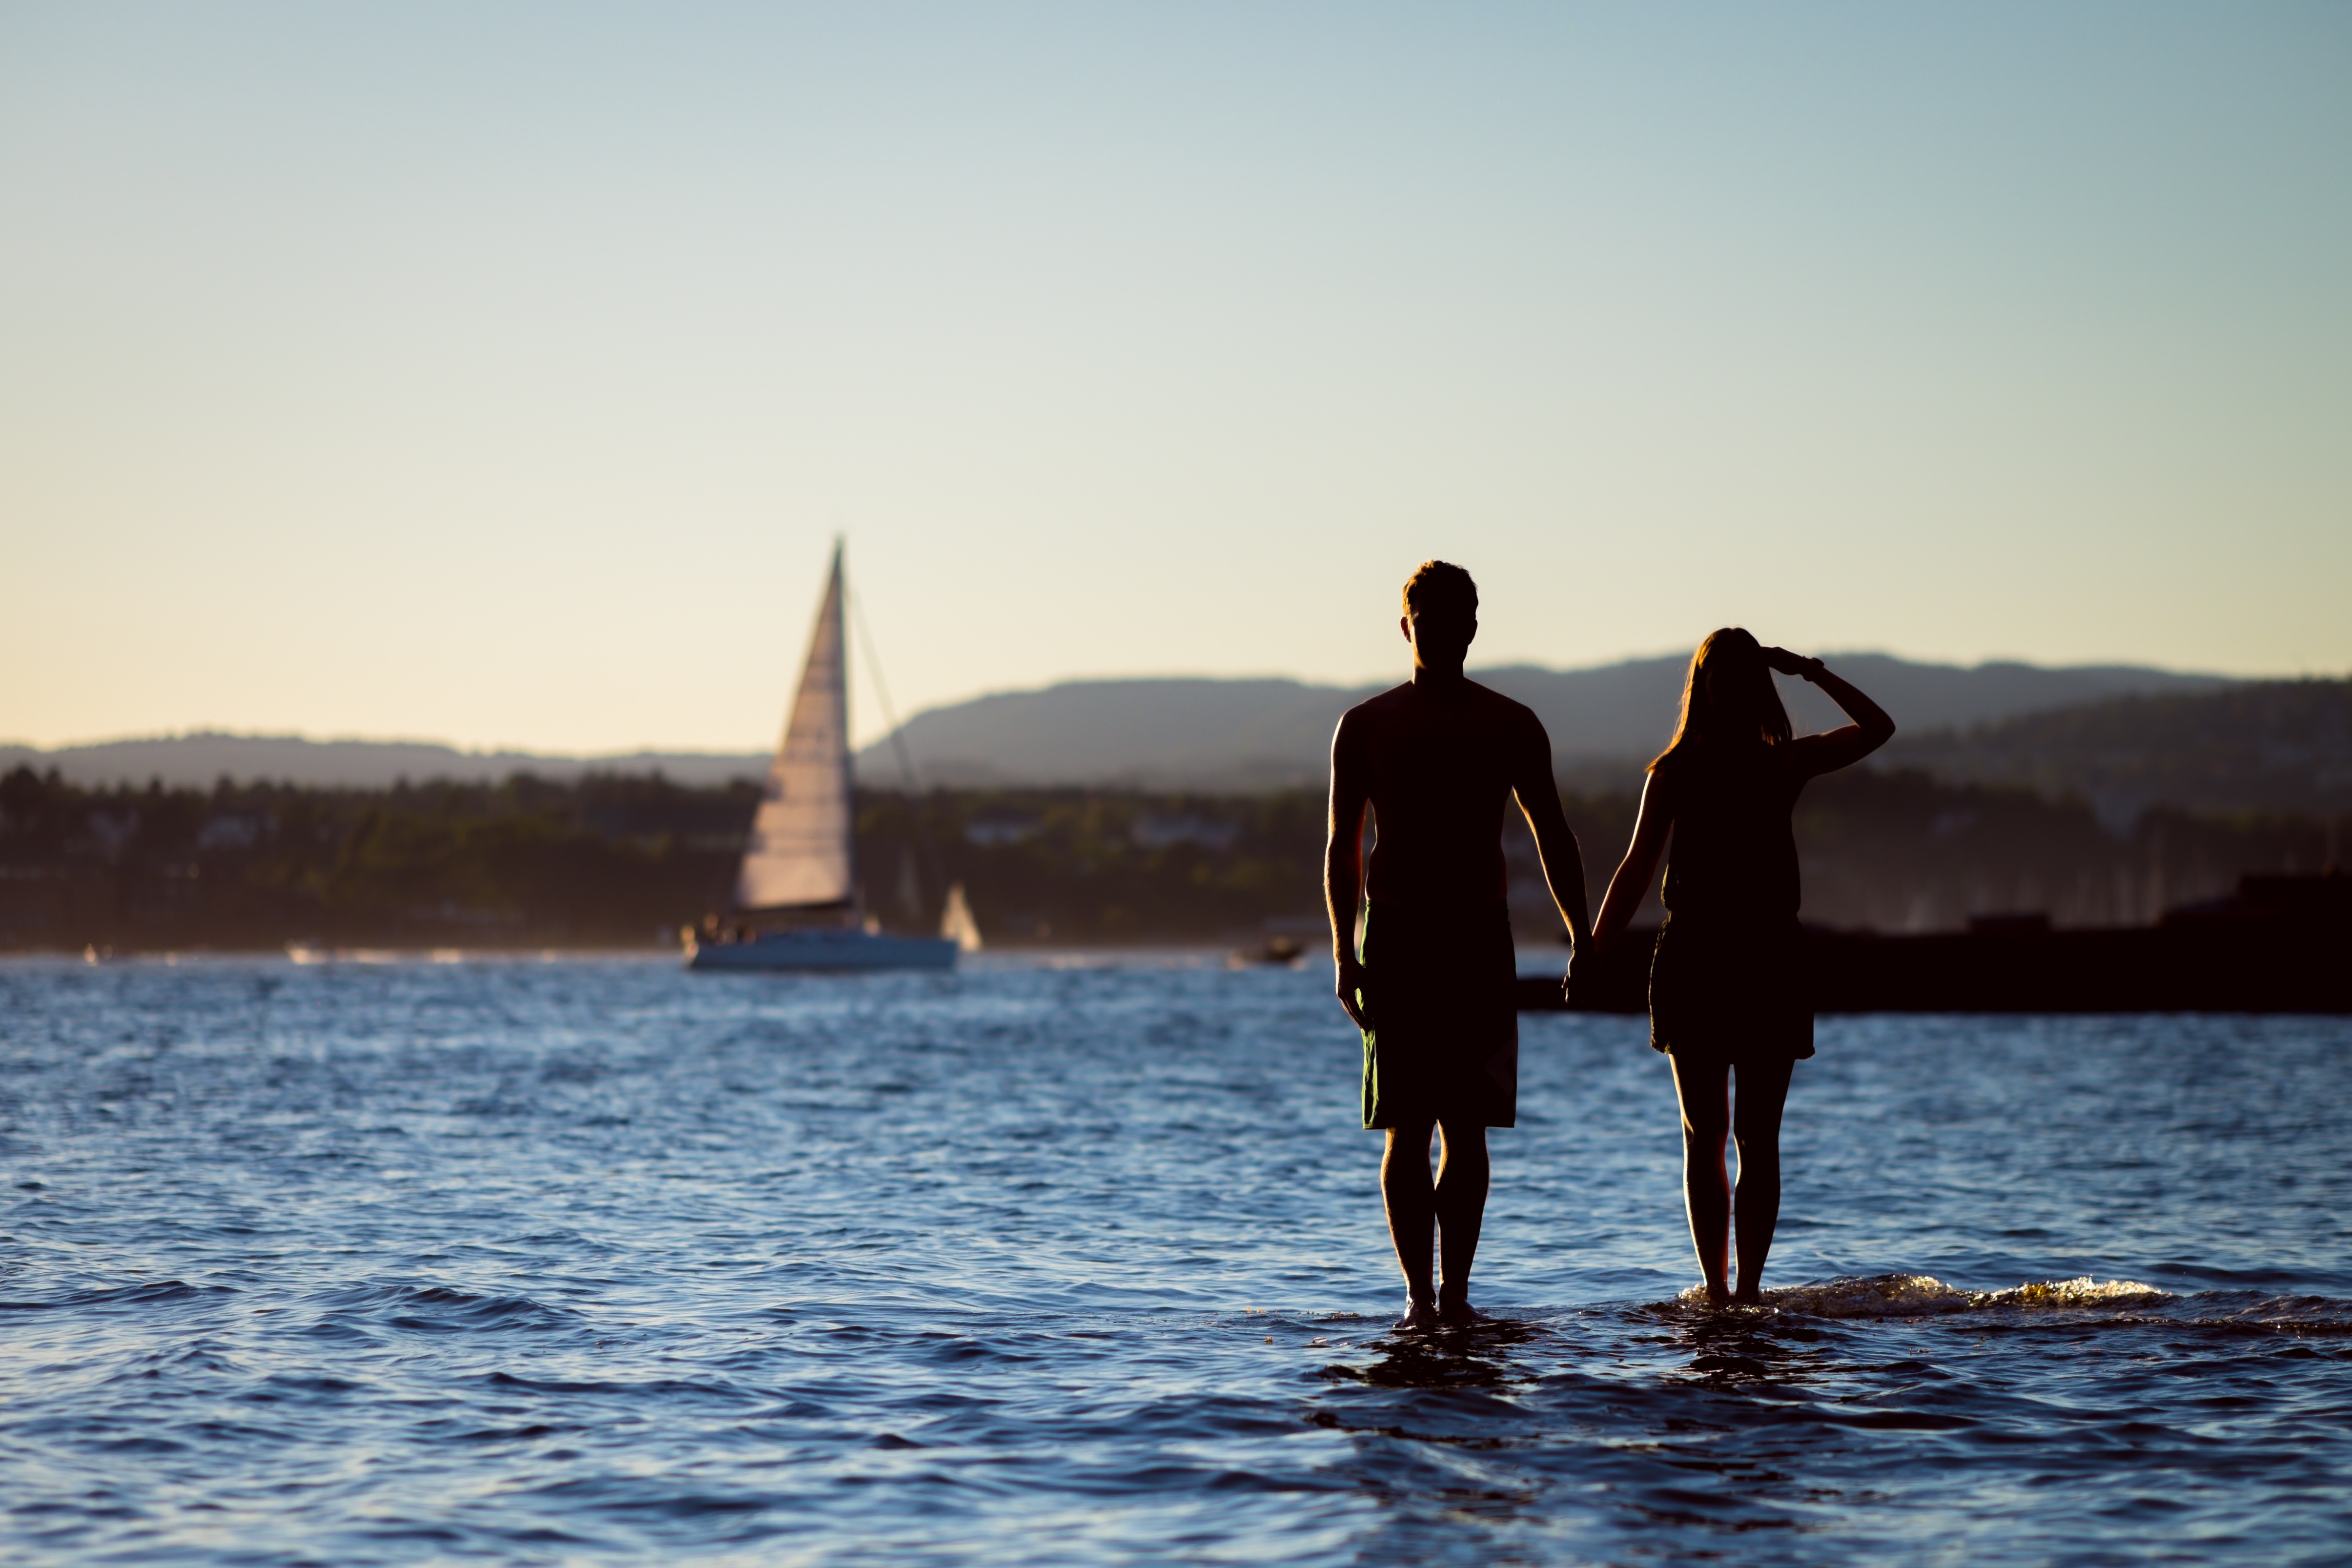
beach, sea, coast, water, ocean, horizon, silhouette, sunset, sunlight, morning, shore, wave, lake, dusk, evening, bay, couple, floating, sail boat, illusion, magic, magician, standing on water